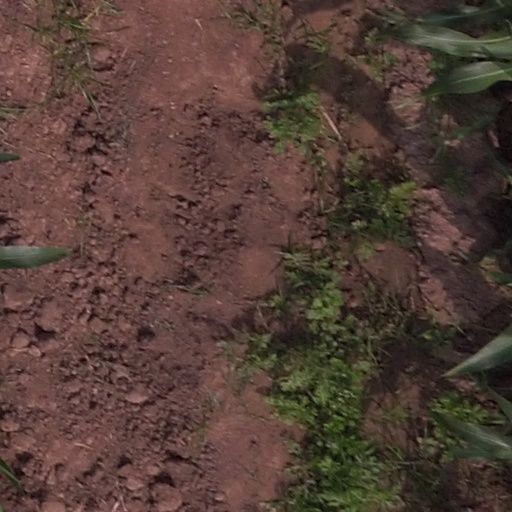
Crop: maize; corn